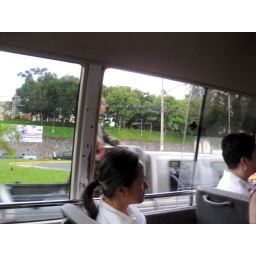
an ill-timed photograph of a man standing in the back of a pickup truck holding a machine gun